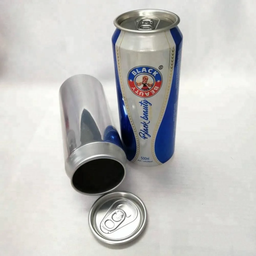
Label: metal